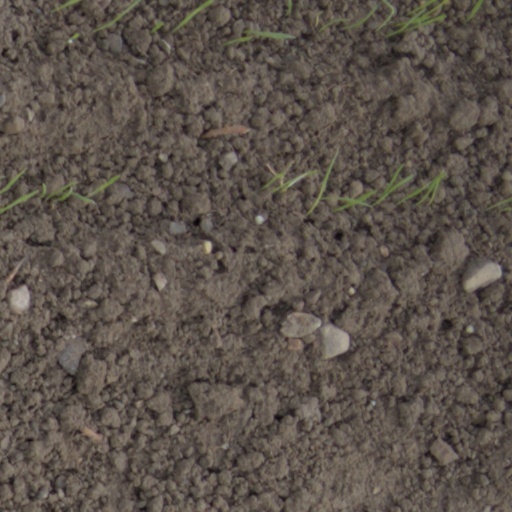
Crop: wheat